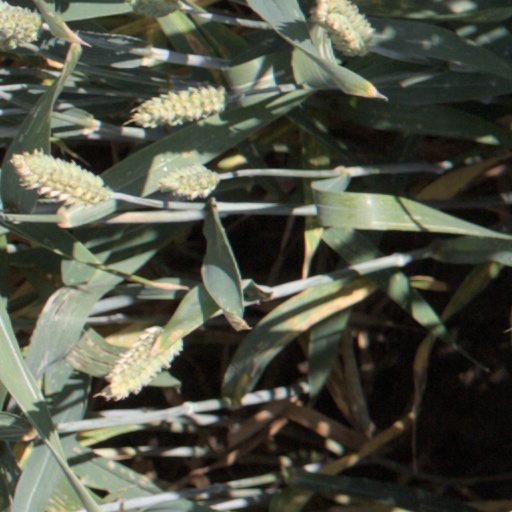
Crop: wheat